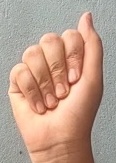
ASL sign: A